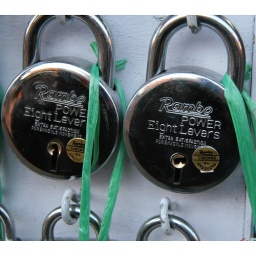
found these locks on a street market in Shimla. &amp;quot;Rambo Power&amp;quot;